Chūō-ku, Niigata

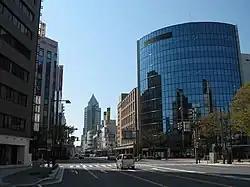
View of the Furumachi business district, along Masaya-koji. "Next21" is the spired-building in background.

Chūō-ku is located in the approximate centre of Niigata City, bounded by the Sea of Japan to the north and the Nihonkai-Tōhoku Expressway to the south. The area comprises the old city as well as the , , and the districts.